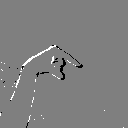
ASL letter: q